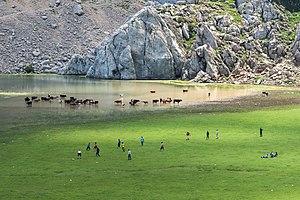
Photo prise le 5 juin 2015 au lac Aguelmim à Tikjda à 1700 m d'altitude en Algérie.
En limnologie, un lac est, de manière générale, une grande étendue d'eau entourée de terre, où il suffit que la profondeur, la superficie, ou le volume soit suffisant pour provoquer un dépôt de sédiments ou une stratification.